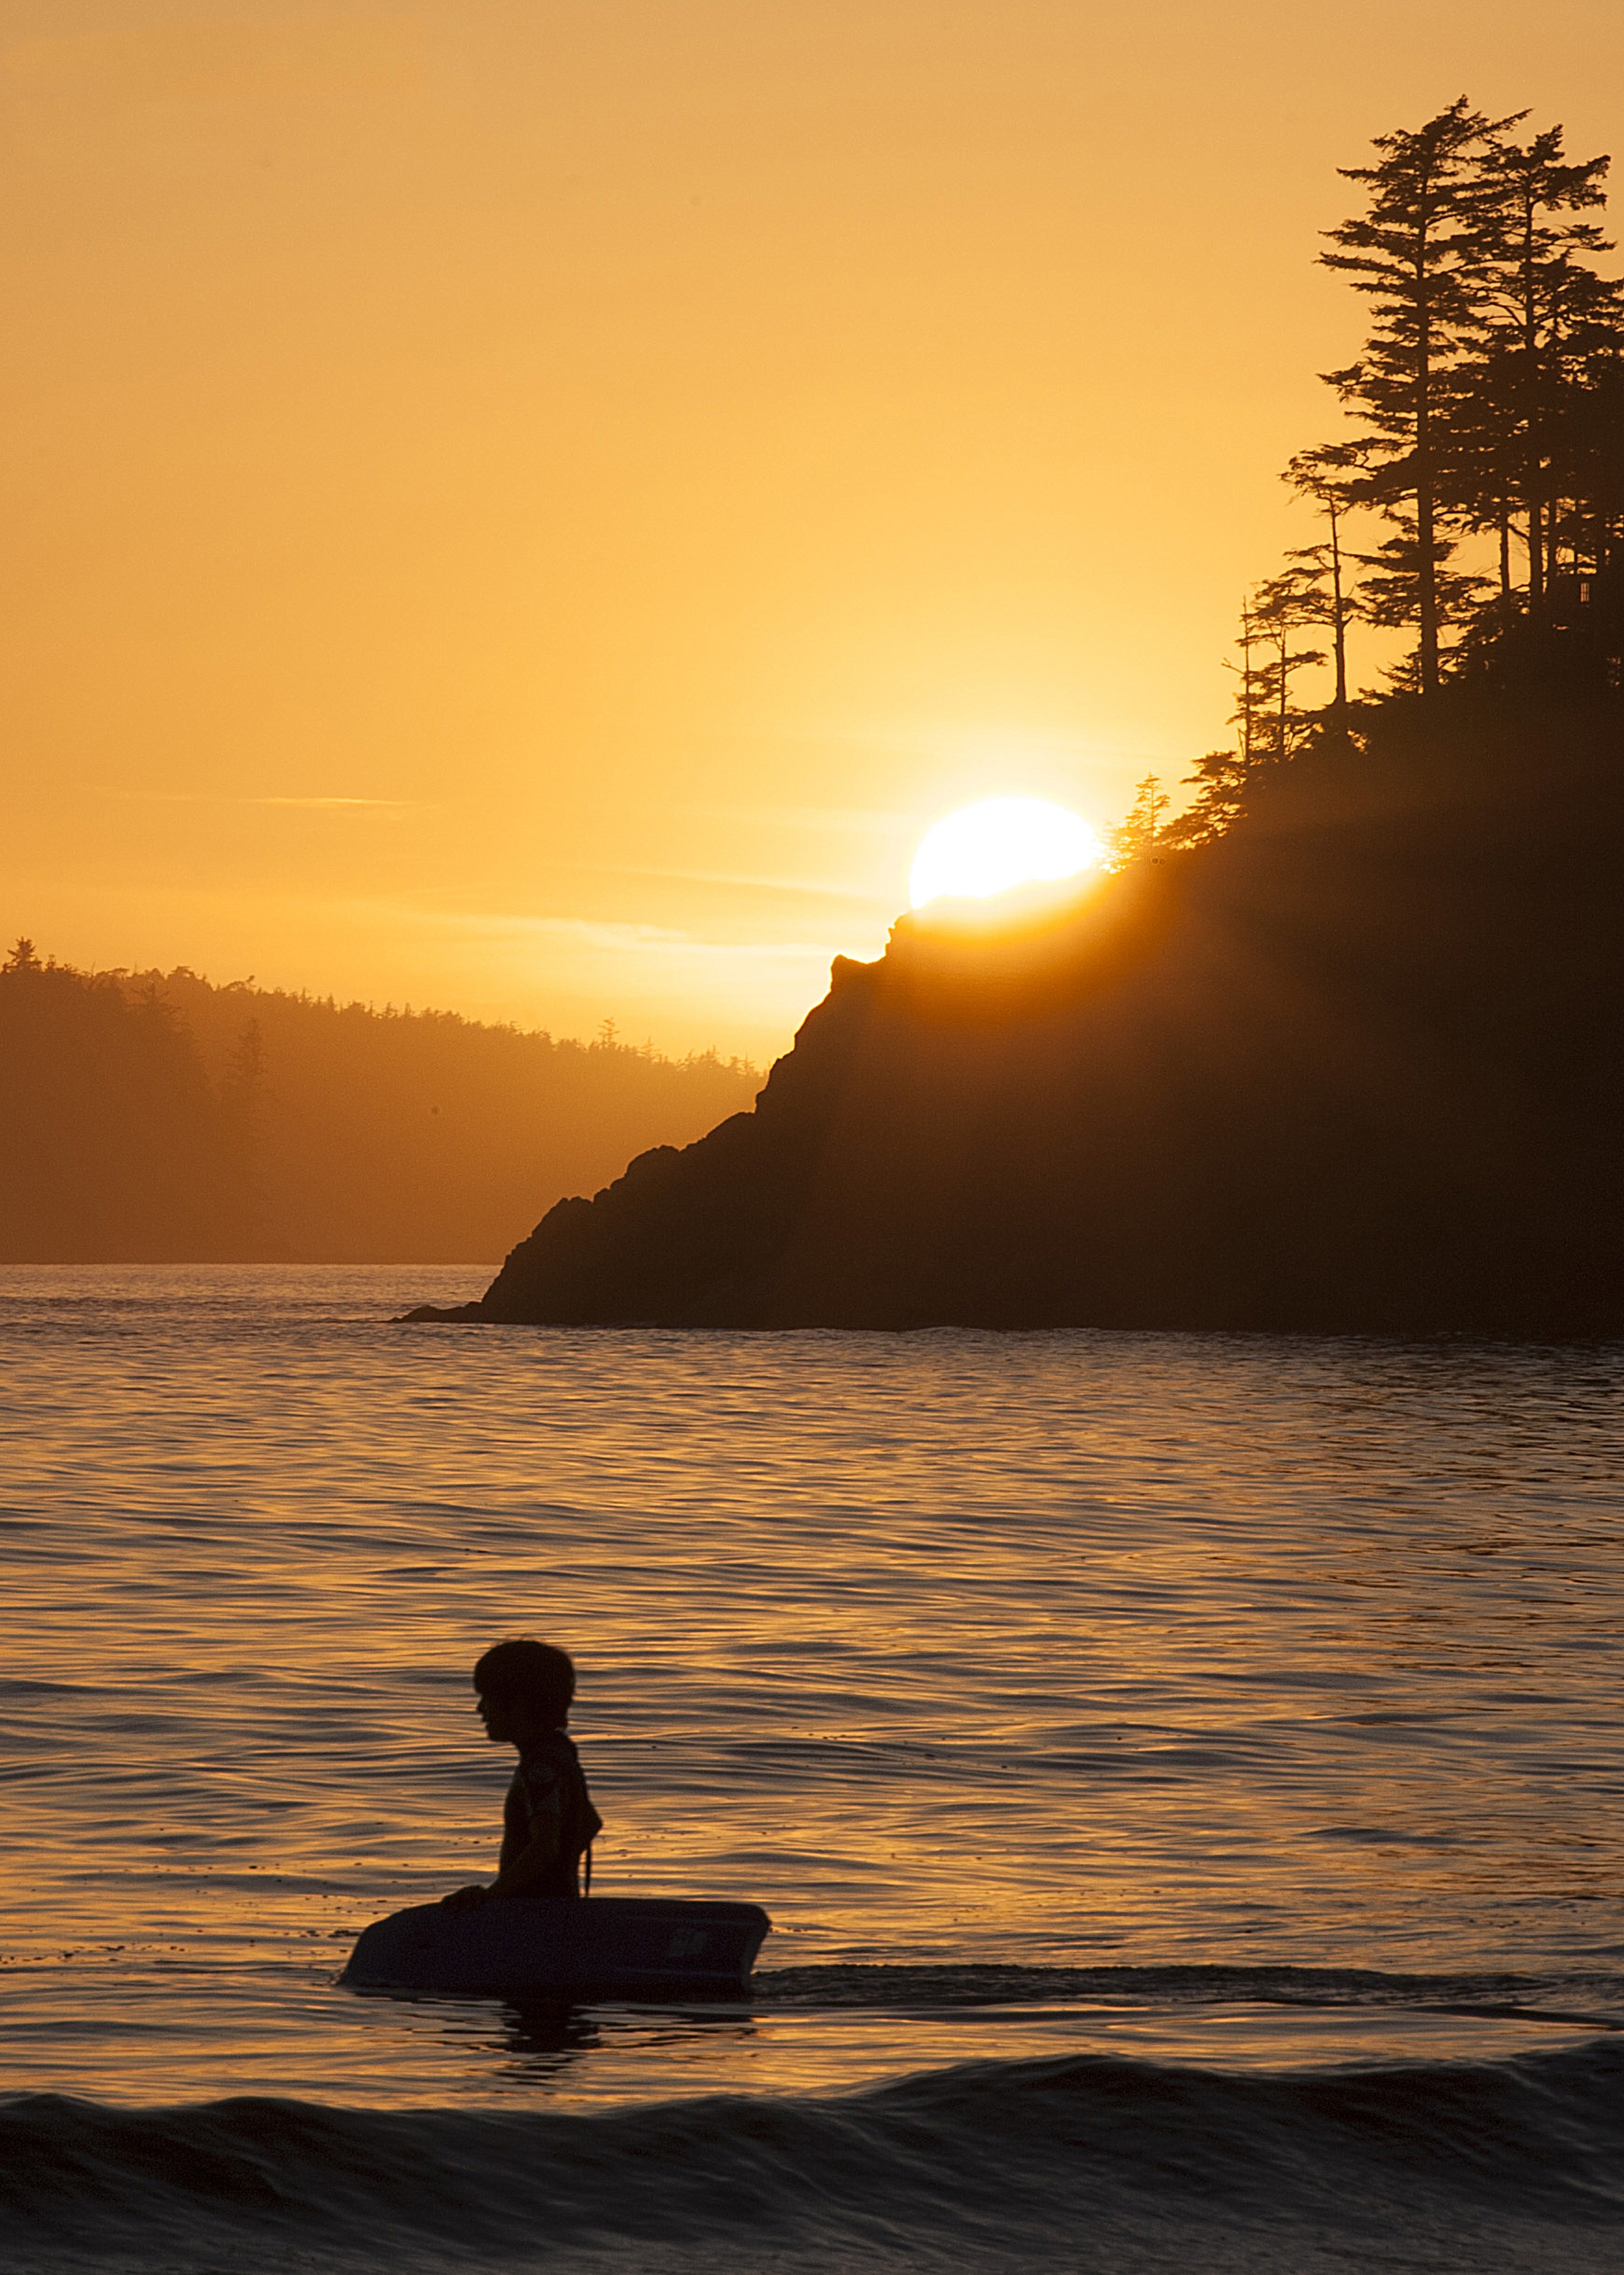
beach, sea, coast, nature, ocean, horizon, silhouette, person, sun, sunrise, sunset, sunlight, morning, shore, wave, boy, dawn, summer, dusk, evening, surf, young, reflection, beautiful, afterglow, tofino